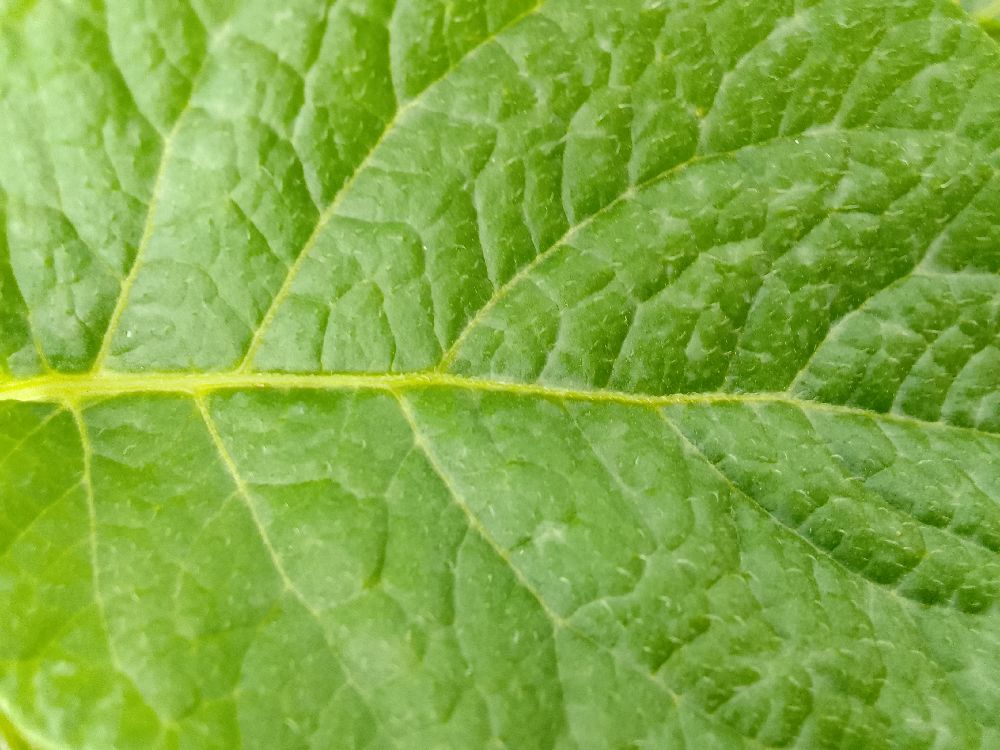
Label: Healthy